Skåneland

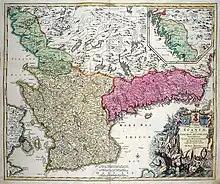
Map from 1710 of "Scaniae" (Skåneland), consisting of the provinces "Scania, Hallandia et Blekingia"

Following the Treaty of Roskilde in 1658 – but in direct contradiction of its terms – the Swedish government in 1683 demanded that the leading social groups of Skåneland accept Swedish customs and laws. Swedish became the only language permitted in Church liturgy and in schools, religious literature in Danish was banned, and all appointed politicians and priests were required to be Swedish. However the last Danish bishop, Peder Winstrup (1605–1679) remained in charge of the Diocese of Lund until his death in 1679. To promote further Swedish assimilation, the University of Lund was inaugurated in 1666; the inhabitants of Scania were not allowed to enroll in Copenhagen University until the 19th century.